Carpenter Historic District (Raleigh, North Carolina)

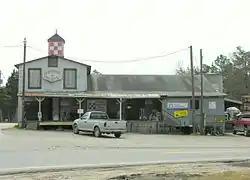
Carpenter Historic District, March 2005

Carpenter Historic District is a national historic district located near Cary, Wake County, North Carolina. The districts encompasses 66 contributing buildings, 1 contributing site, and 8 contributing structures in the rural crossroads community of Carpenter. The district developed between about 1895 and 1933, and includes notable examples of Late Victorian and Colonial Revival style architecture. Notable buildings include the Carpenter Farm Supply Company (c. 1895, 1916), D. Judson Clark Machine/Garage (c. 1920), Byrd-Ferrell House (c. 1900), Mallie and Cora Butts Farm, A.M. Howard Farm, and Barbee-Williams Farm.